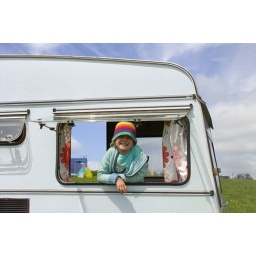
East Prawle, Devon, UK. camping in summertime. caravan with young girl at window